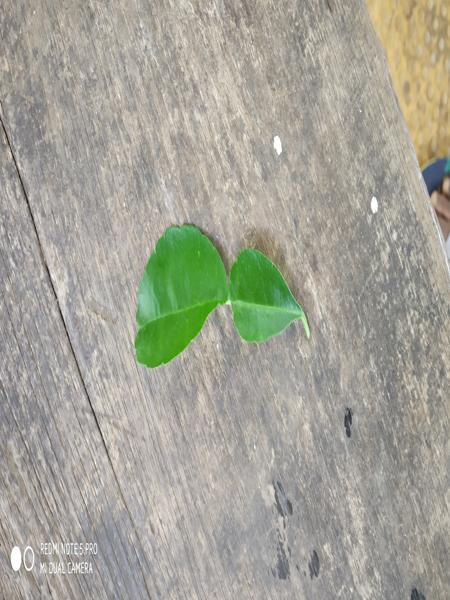
Plant: Citron lime (herelikai)